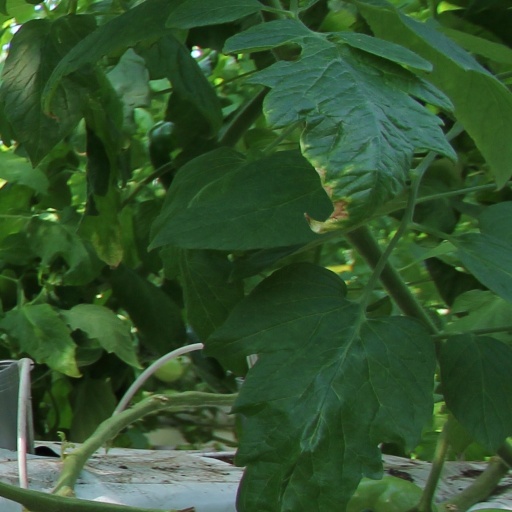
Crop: tomato